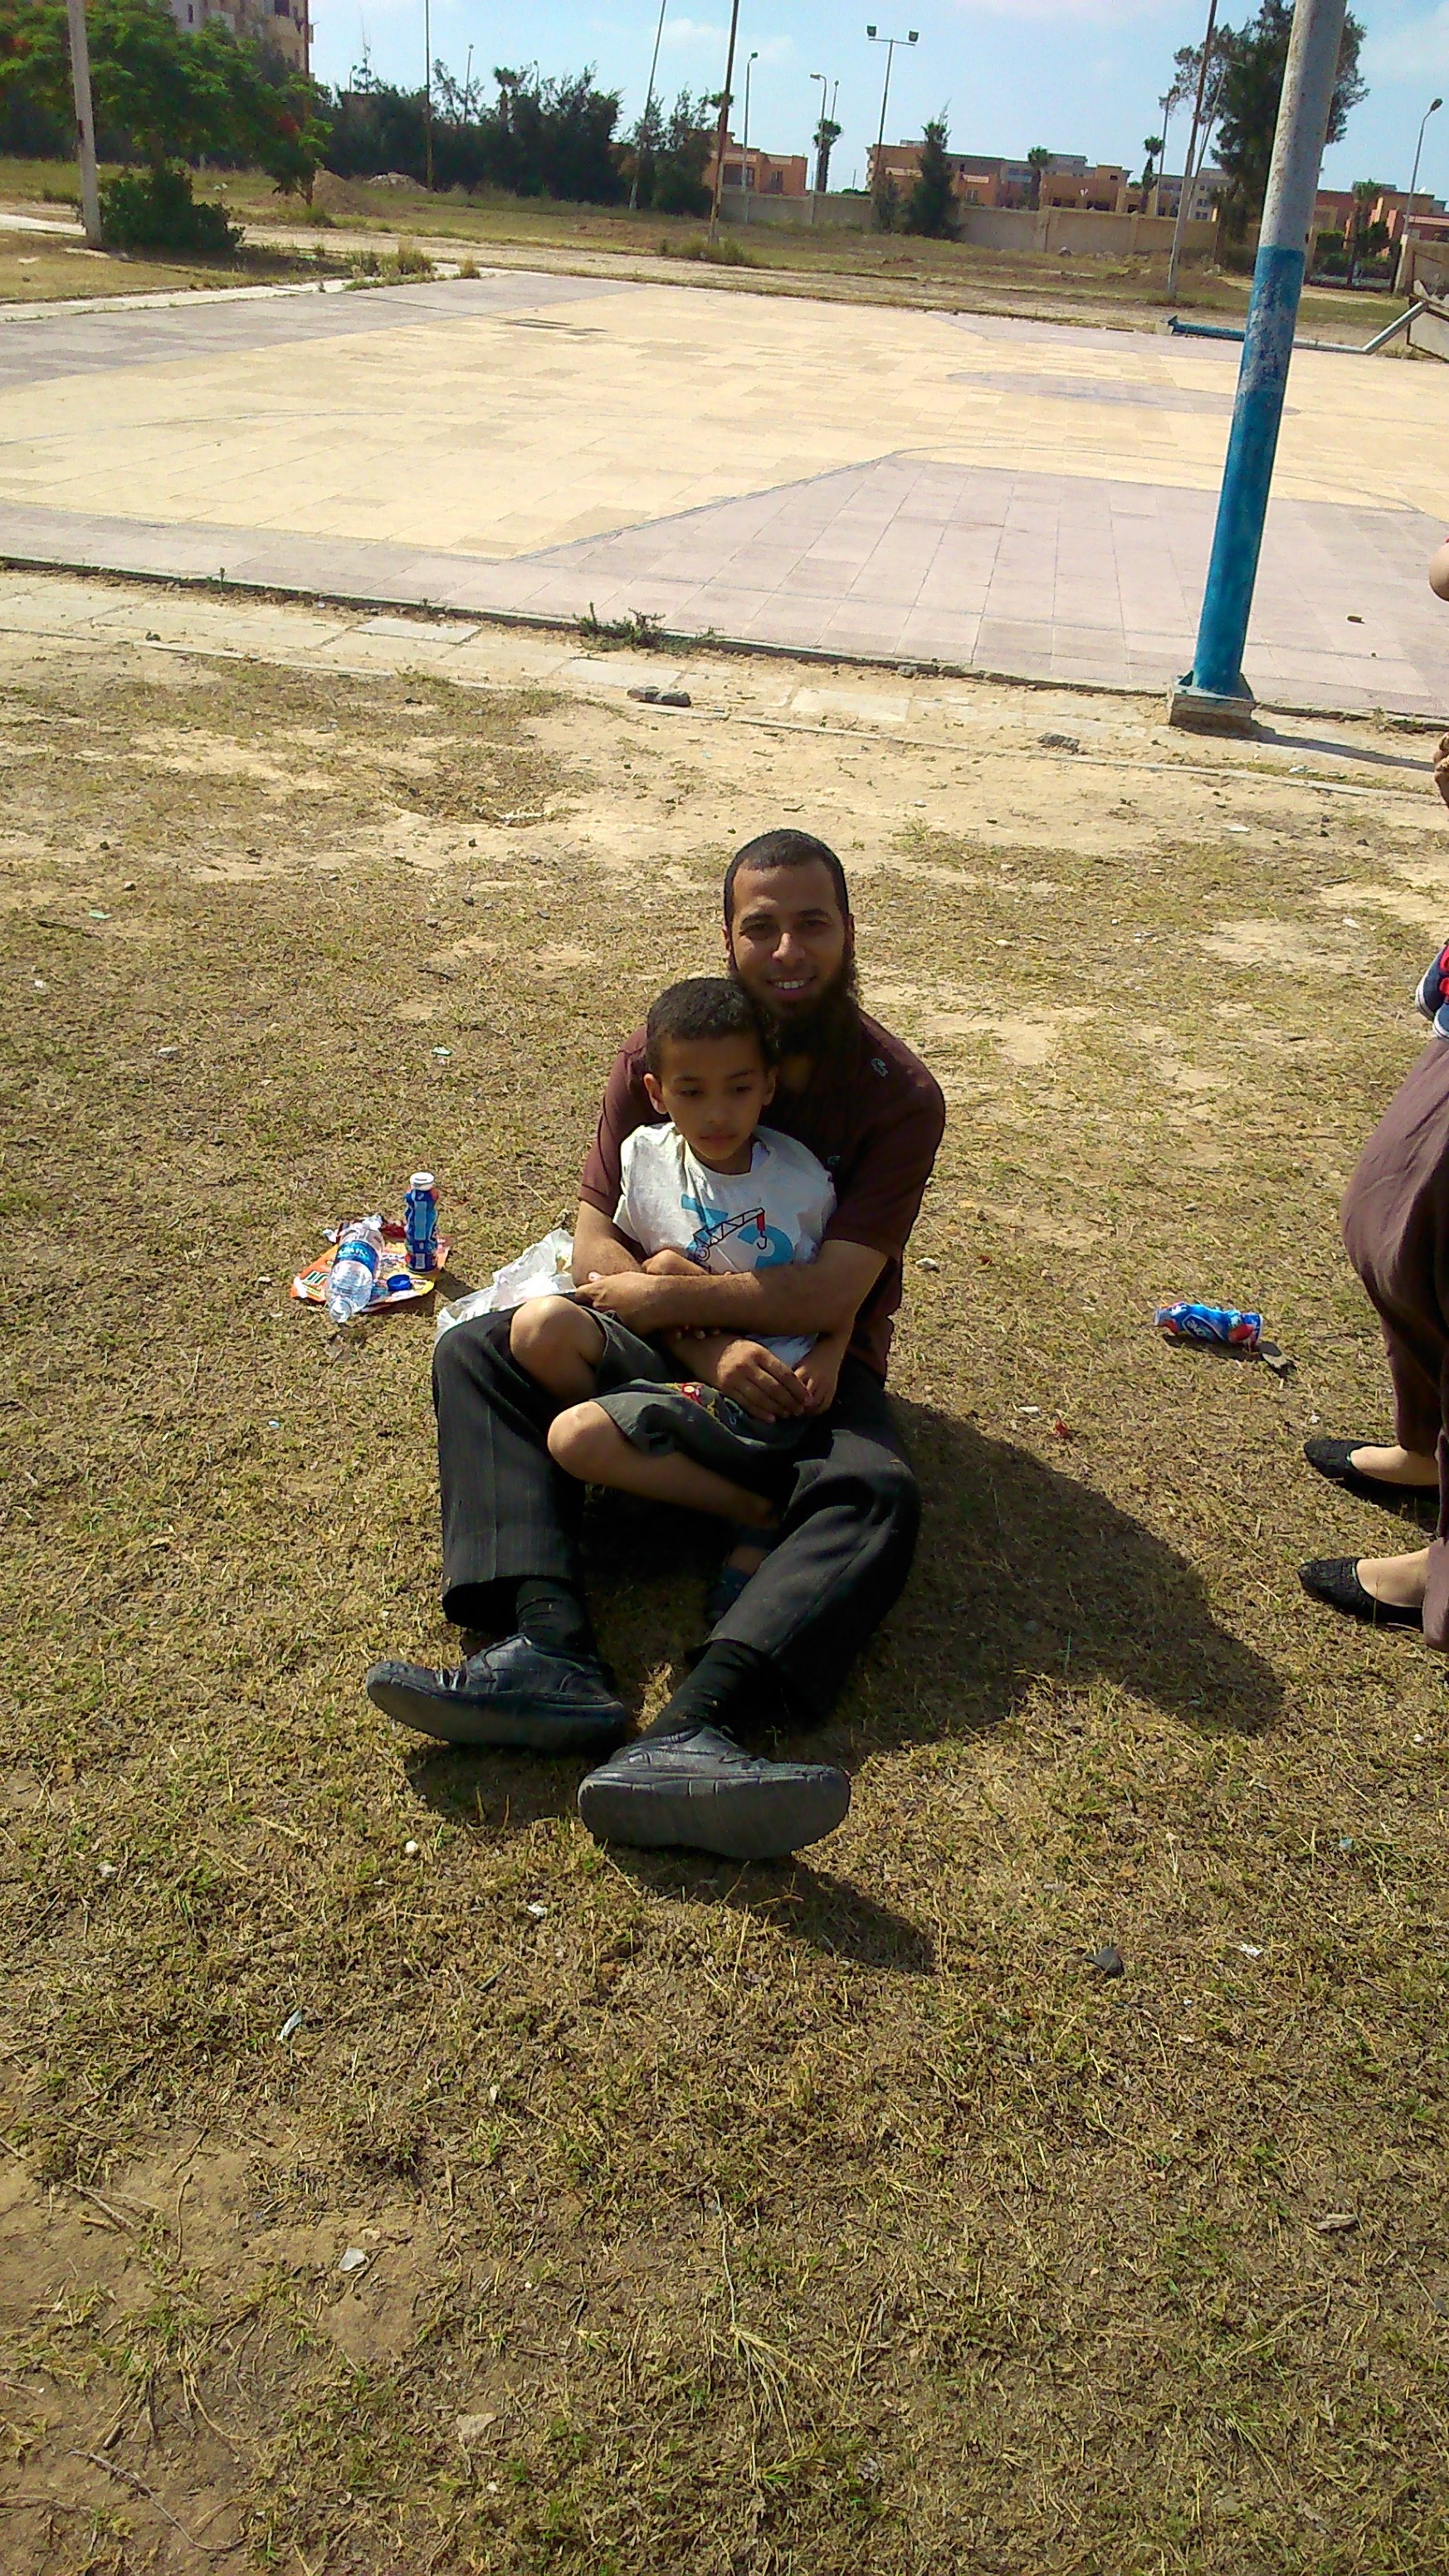
people, sitting, child, fun, human positions